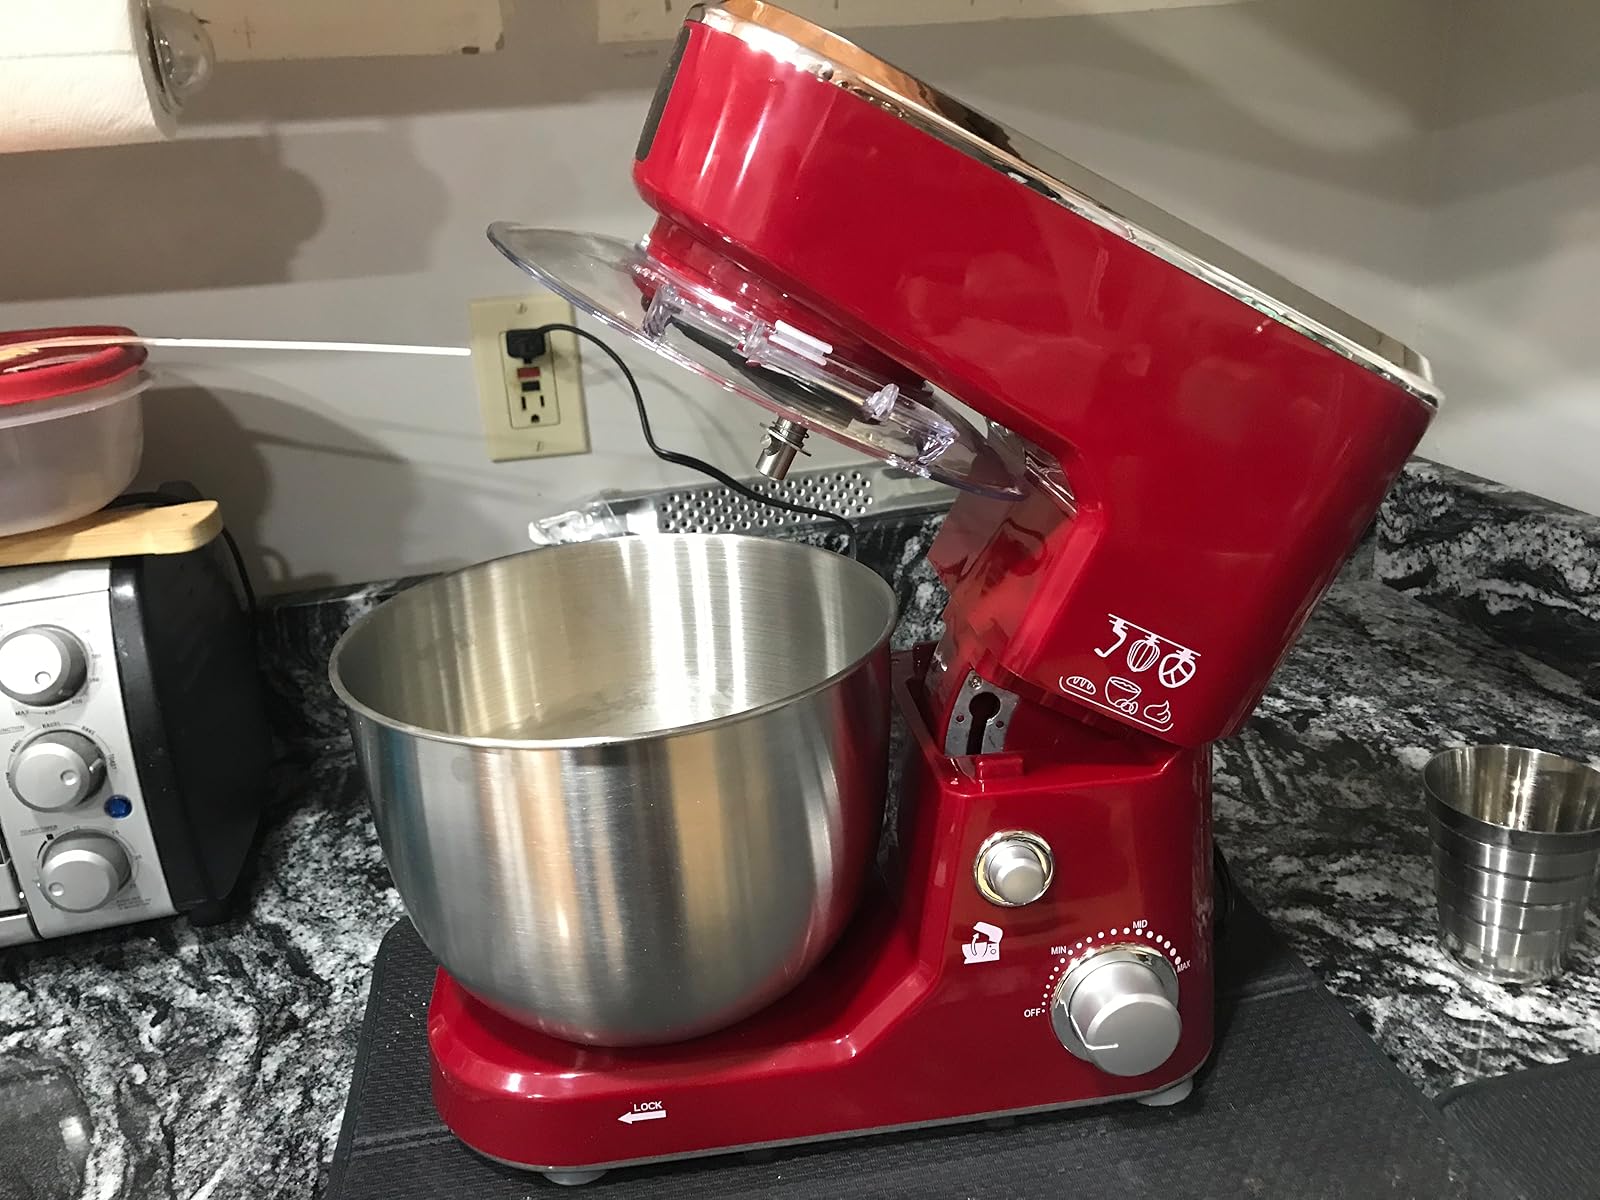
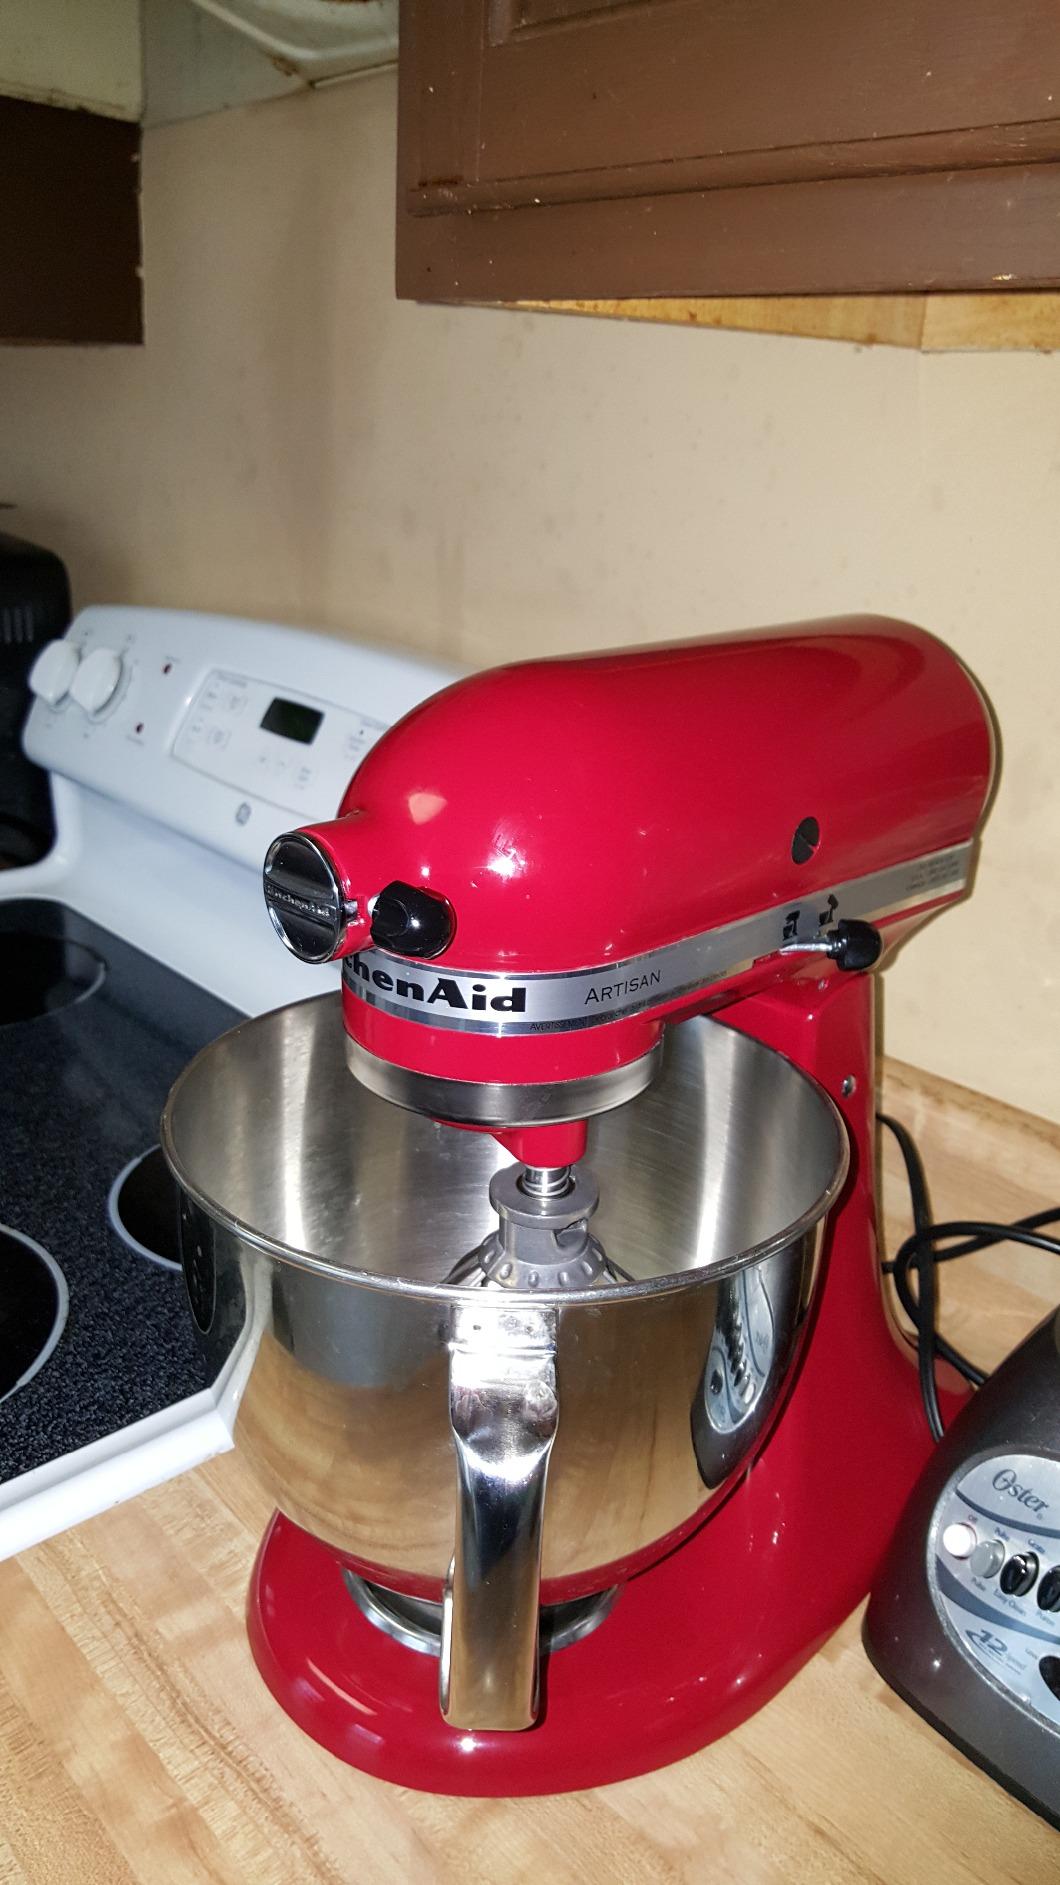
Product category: items_mixer
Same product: no